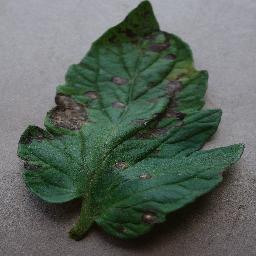
Label: Tomato___Early_blight